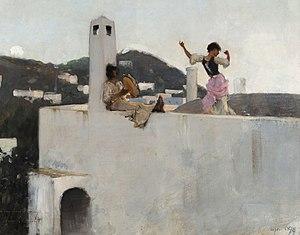
Cet article établit une liste de tableaux de John Singer Sargent, peintre américain né le 12 janvier 1856 à Florence et mort le 14 avril 1925 à Londres. Au long de sa carrière, Sargent a vécu essentiellement en Europe, où il a réalisé environ 900 peintures à l'huile et plus de 2 000 aquarelles, ainsi que de nombreux dessins au crayon et au fusain. La plupart de ses huiles sur toile sont des portraits.